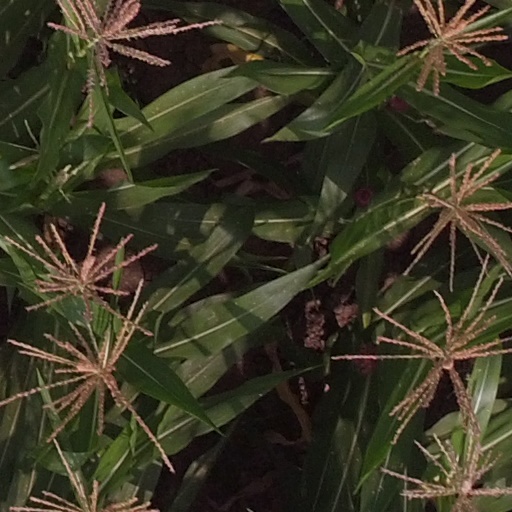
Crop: maize; corn